1998 AFF Championship

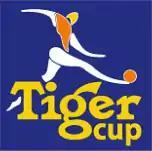

The 1998 AFF Championship, officially known as the 1998 Tiger Cup, was the second edition of the AFF Championship. It was held in Vietnam from 26 August to 5 September 1998.